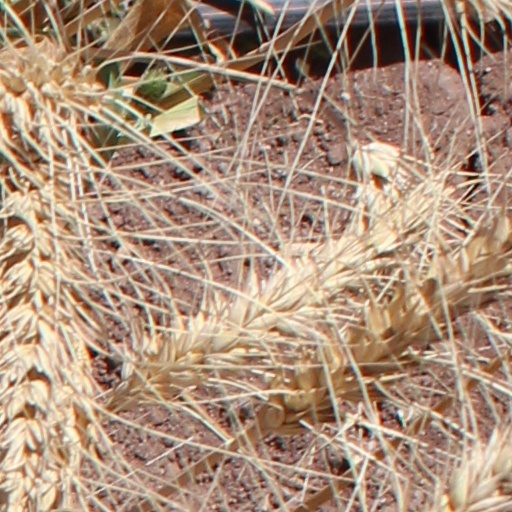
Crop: wheat